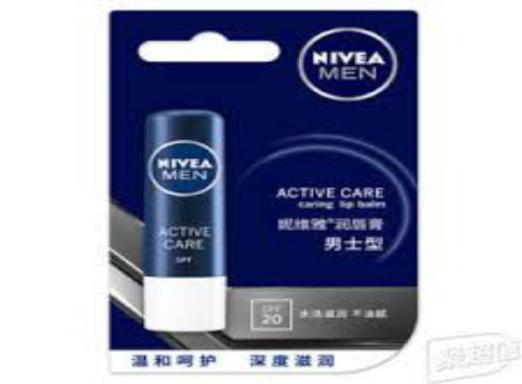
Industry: Necessities